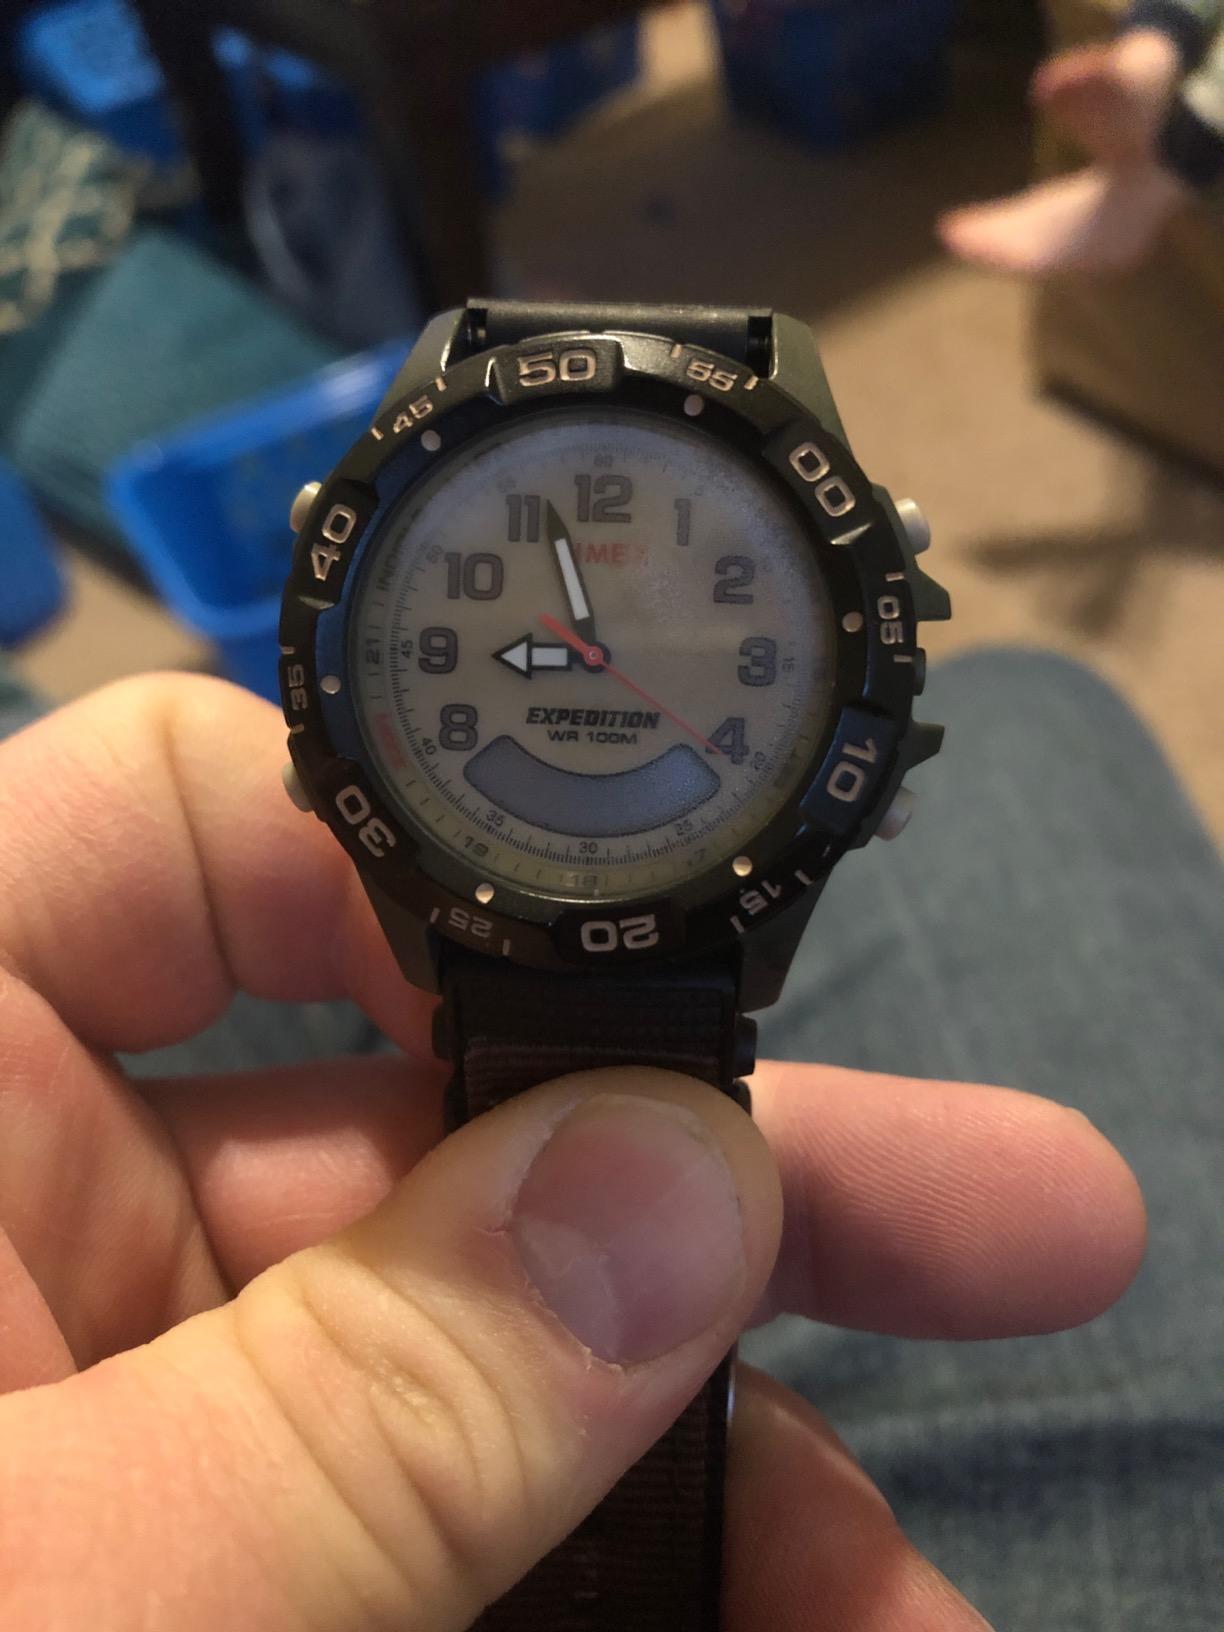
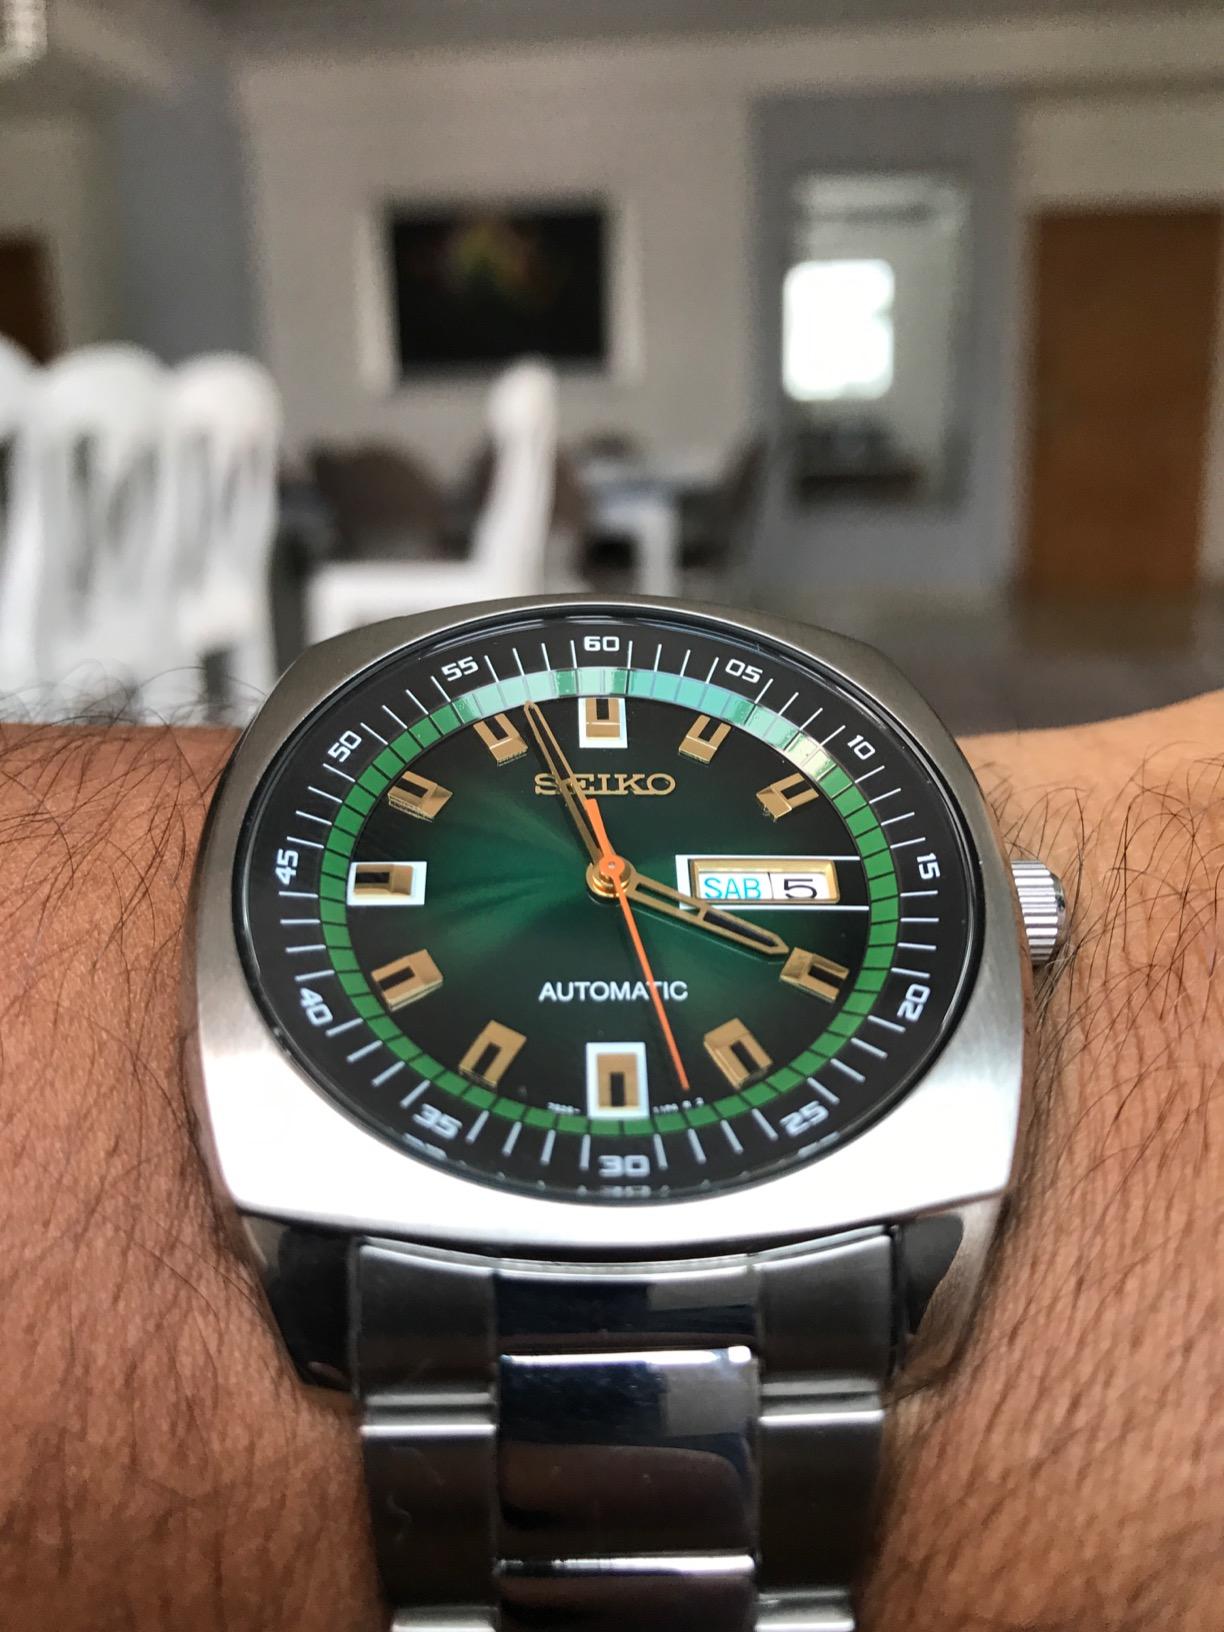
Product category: accessories_watch
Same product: no